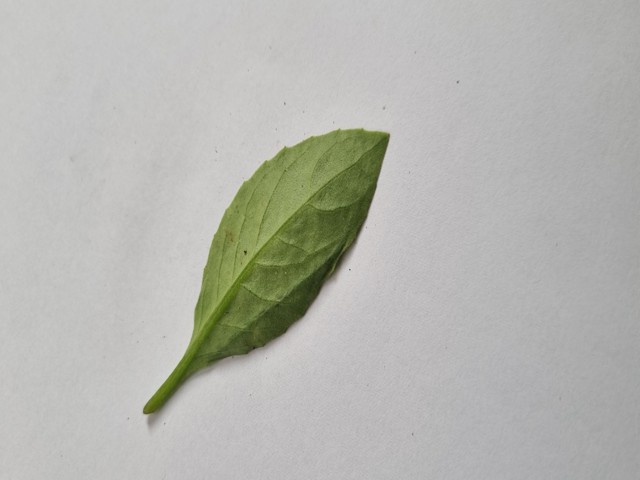
Plant: gainura